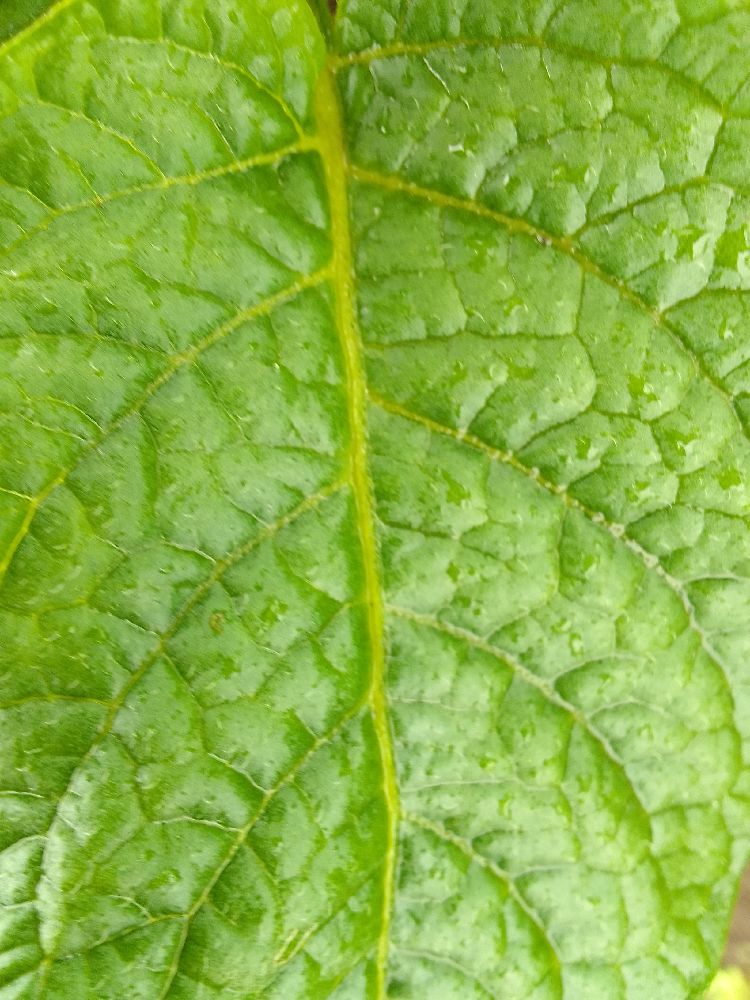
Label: Healthy